Fremantle Prison

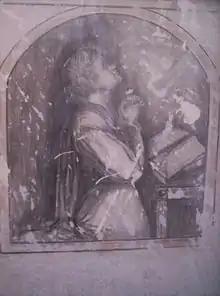
Drawing found in James Walsh's cell

As soon as Fremantle Prison came under local control in 1886, a refractory block with gallows was planned. It was completed in 1888, and first used in 1889 to execute a convicted murderer, Jimmy Long, a Malayan. The gallows room was the only lawful place of execution in Western Australia between 1888 and 1984. At least 43 men and one woman were hanged in this period. Martha Rendell was the only woman to be hanged at the prison, in 1909. The last person to be hanged was serial killer Eric Edgar Cooke, executed in 1964.